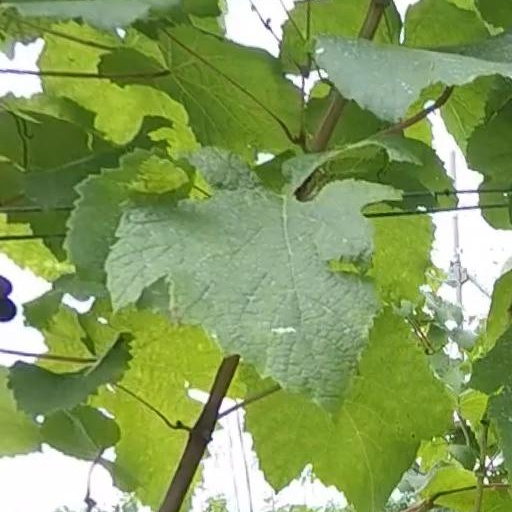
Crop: grape